John McCabe (writer)

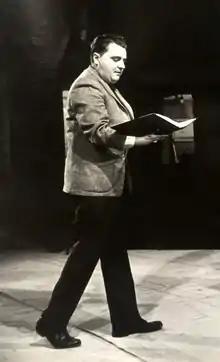
Dr. John McCabe directing a dramatic production at Mackinac College in 1967

John McCabe (November 14, 1920 – September 27, 2005), born John Charles McCabe III, was an American Shakespearean scholar and author, whose first book was the authorized biography of the comedy team known as Laurel and Hardy. This joint biography, as well as his separate books on each man, has been reprinted.